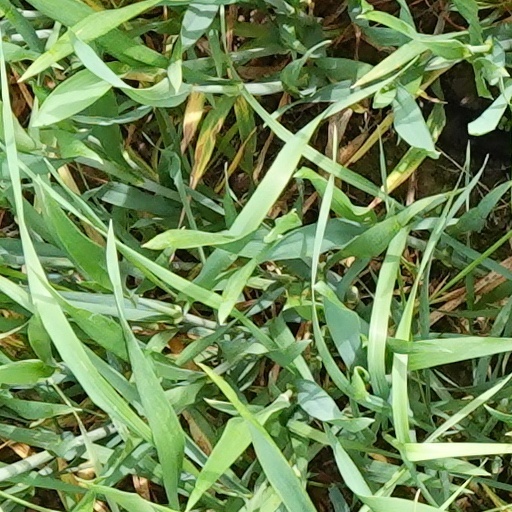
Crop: wheat